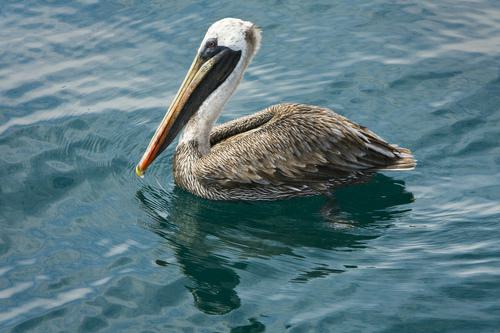
A photo of a brown pelican